Bow Road railway station

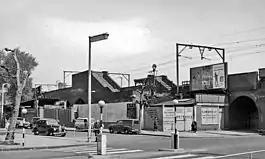
Station building remains in 1961

Bow Road is a closed railway station in Bow, East London, that was opened in 1876 on the Bow Curve branch line by the Great Eastern Railway (GER).